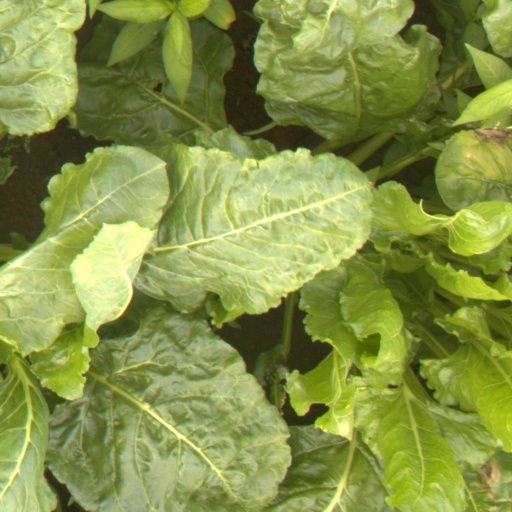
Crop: sugar beet